Zentai

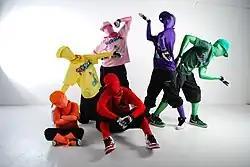
UK-based Remix Monkeys is a dance troupe that uses Morphsuits in their street dance routines

Full-body suits are used for video special effects: their unique colors enable the person wearing the chroma key suit to be digitally removed from a video image. Other applications have included music videos (Black Eyed Peas' song "Boom Boom Pow", including the live performance at the Super Bowl), breast cancer awareness, fashion modeling on an episode of "America's Next Top Model", social anxiety workshops, television (Charlie Kelly as Green Man), a participant in public art project "One & Other", and social experiments.